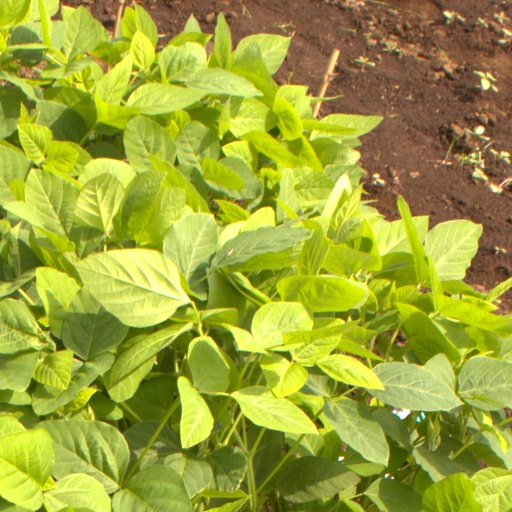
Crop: soybean